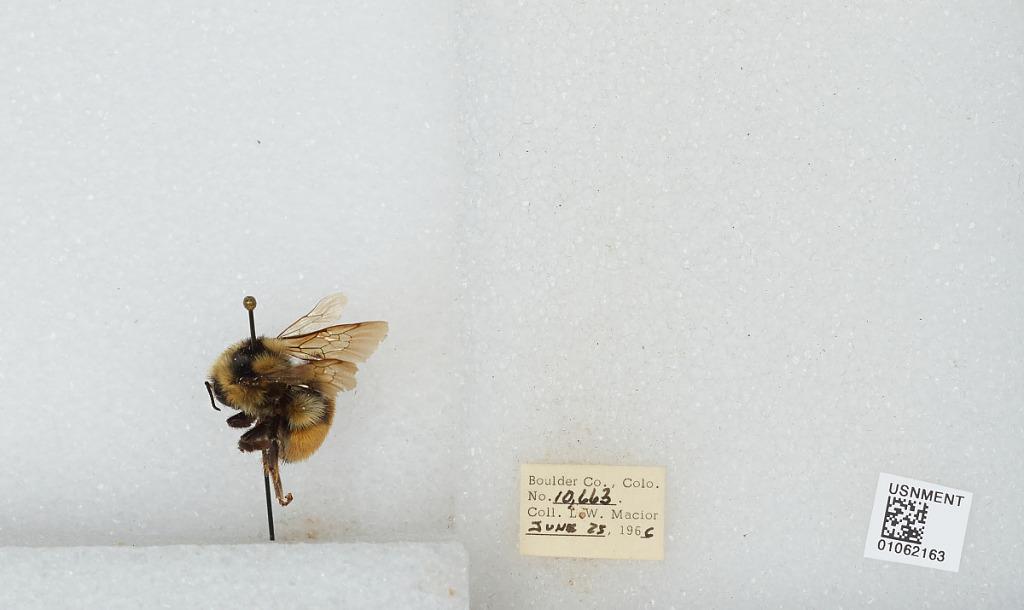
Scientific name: Bombus (Pyrobombus) bifarius Cresson
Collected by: L. Macior
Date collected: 1966-6-23
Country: United States
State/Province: Colorado
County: Boulder
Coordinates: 40.09, -105.36